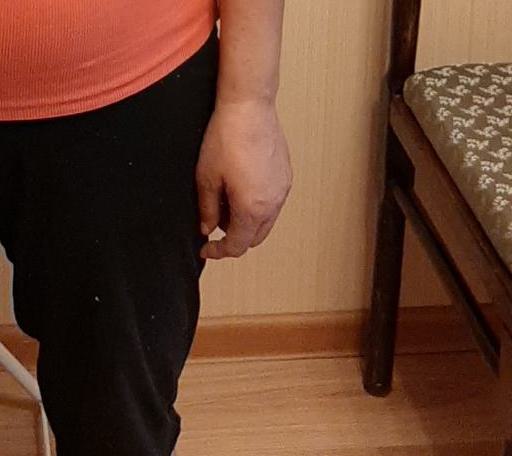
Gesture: no_gesture